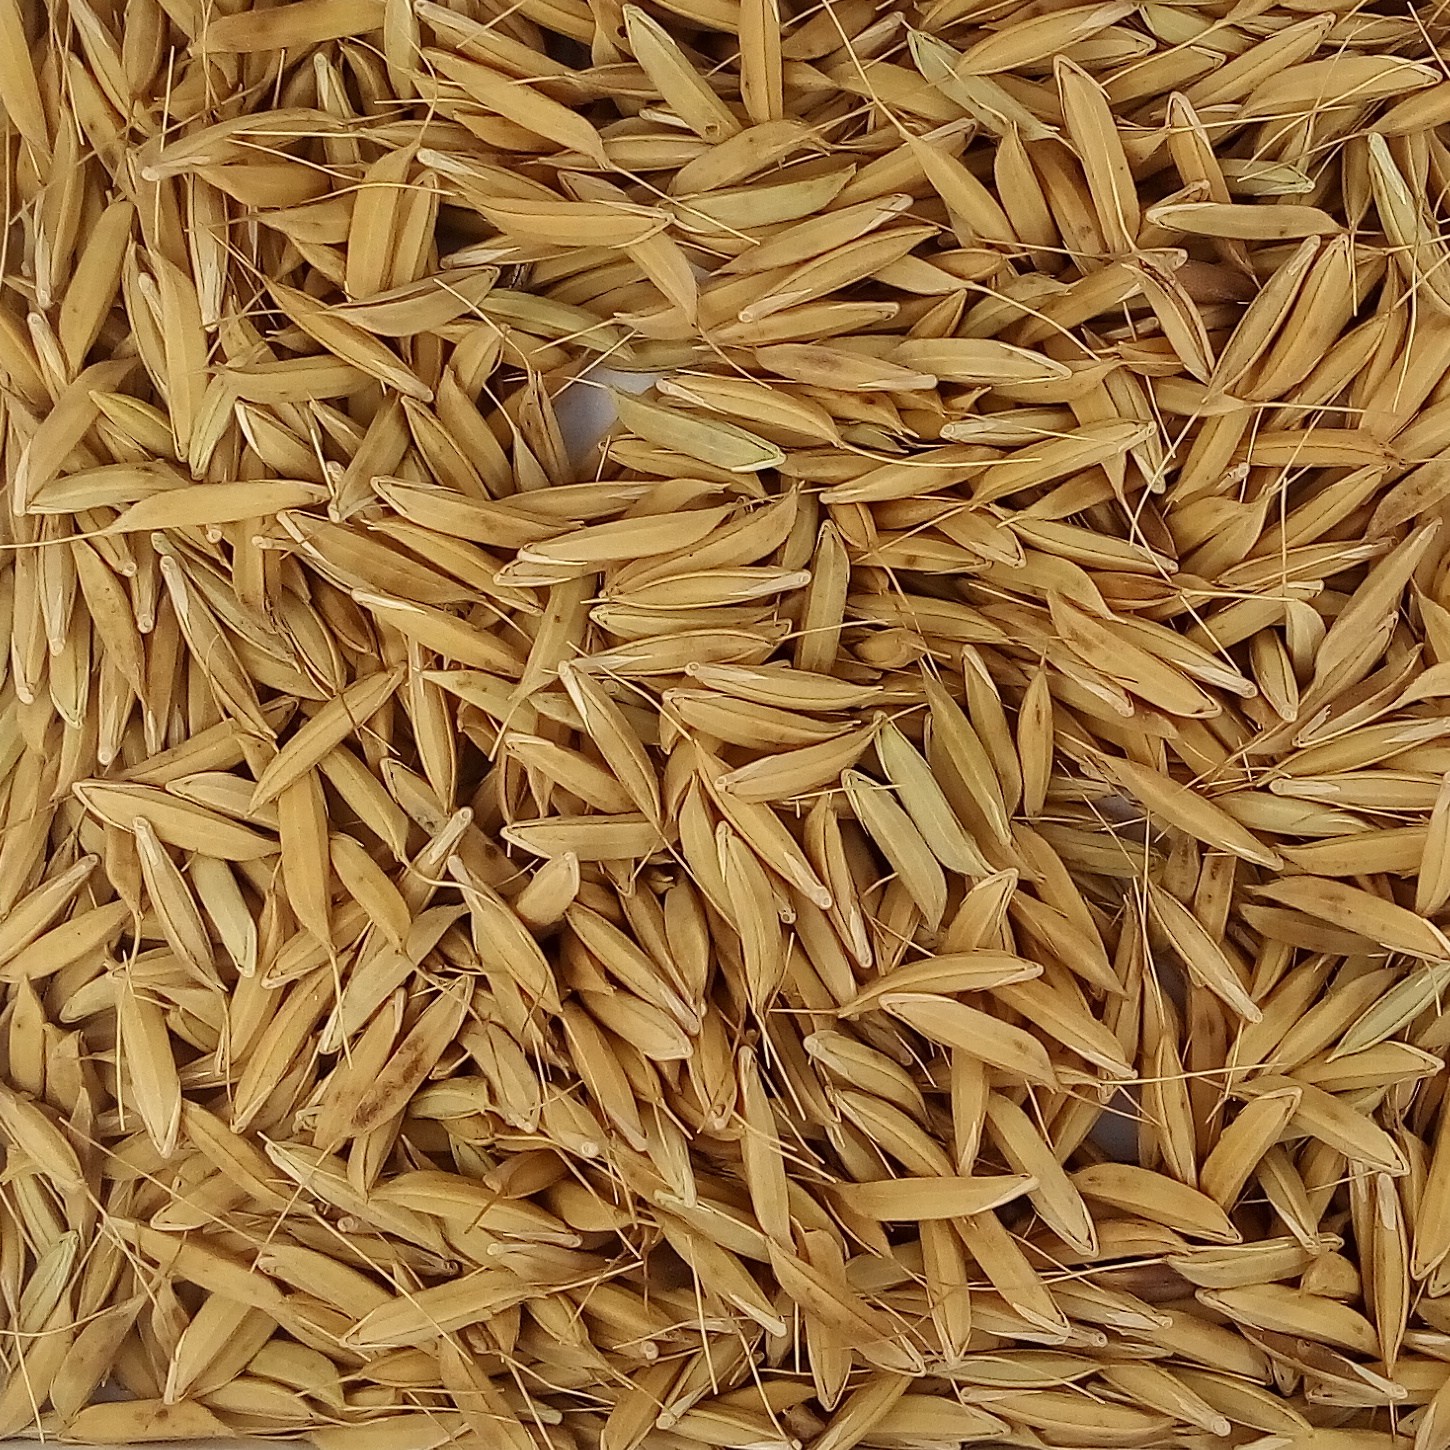
Rice seed variety: CSR_30